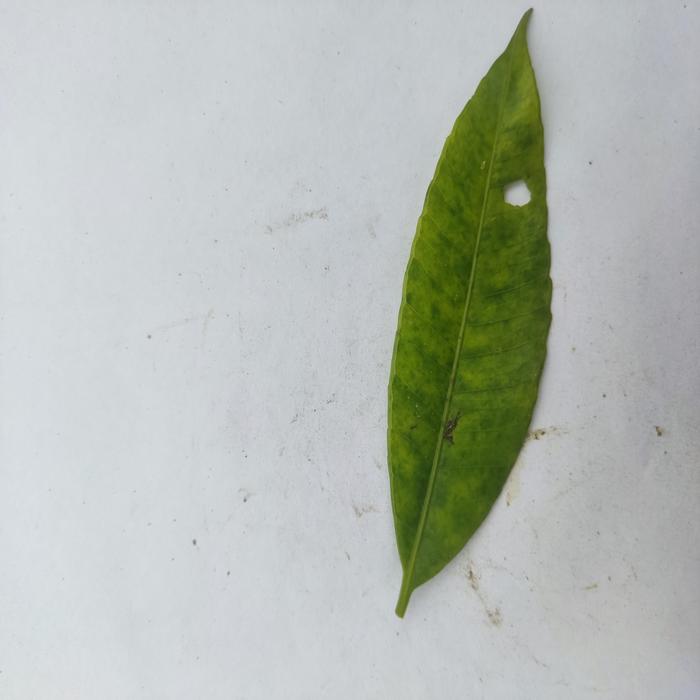
Crop: Hog Plum
Leaf condition: Anthracnose